List of mammals of Romania

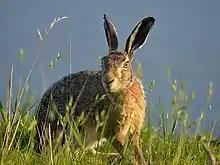
European hare

The lagomorphs comprise two families, Leporidae (hares and rabbits), and Ochotonidae (pikas). Though they can resemble rodents, and were classified as a superfamily in that order until the early twentieth century, they have since been considered a separate order. They differ from rodents in a number of physical characteristics, such as having four incisors in the upper jaw rather than two.